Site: brandenburg
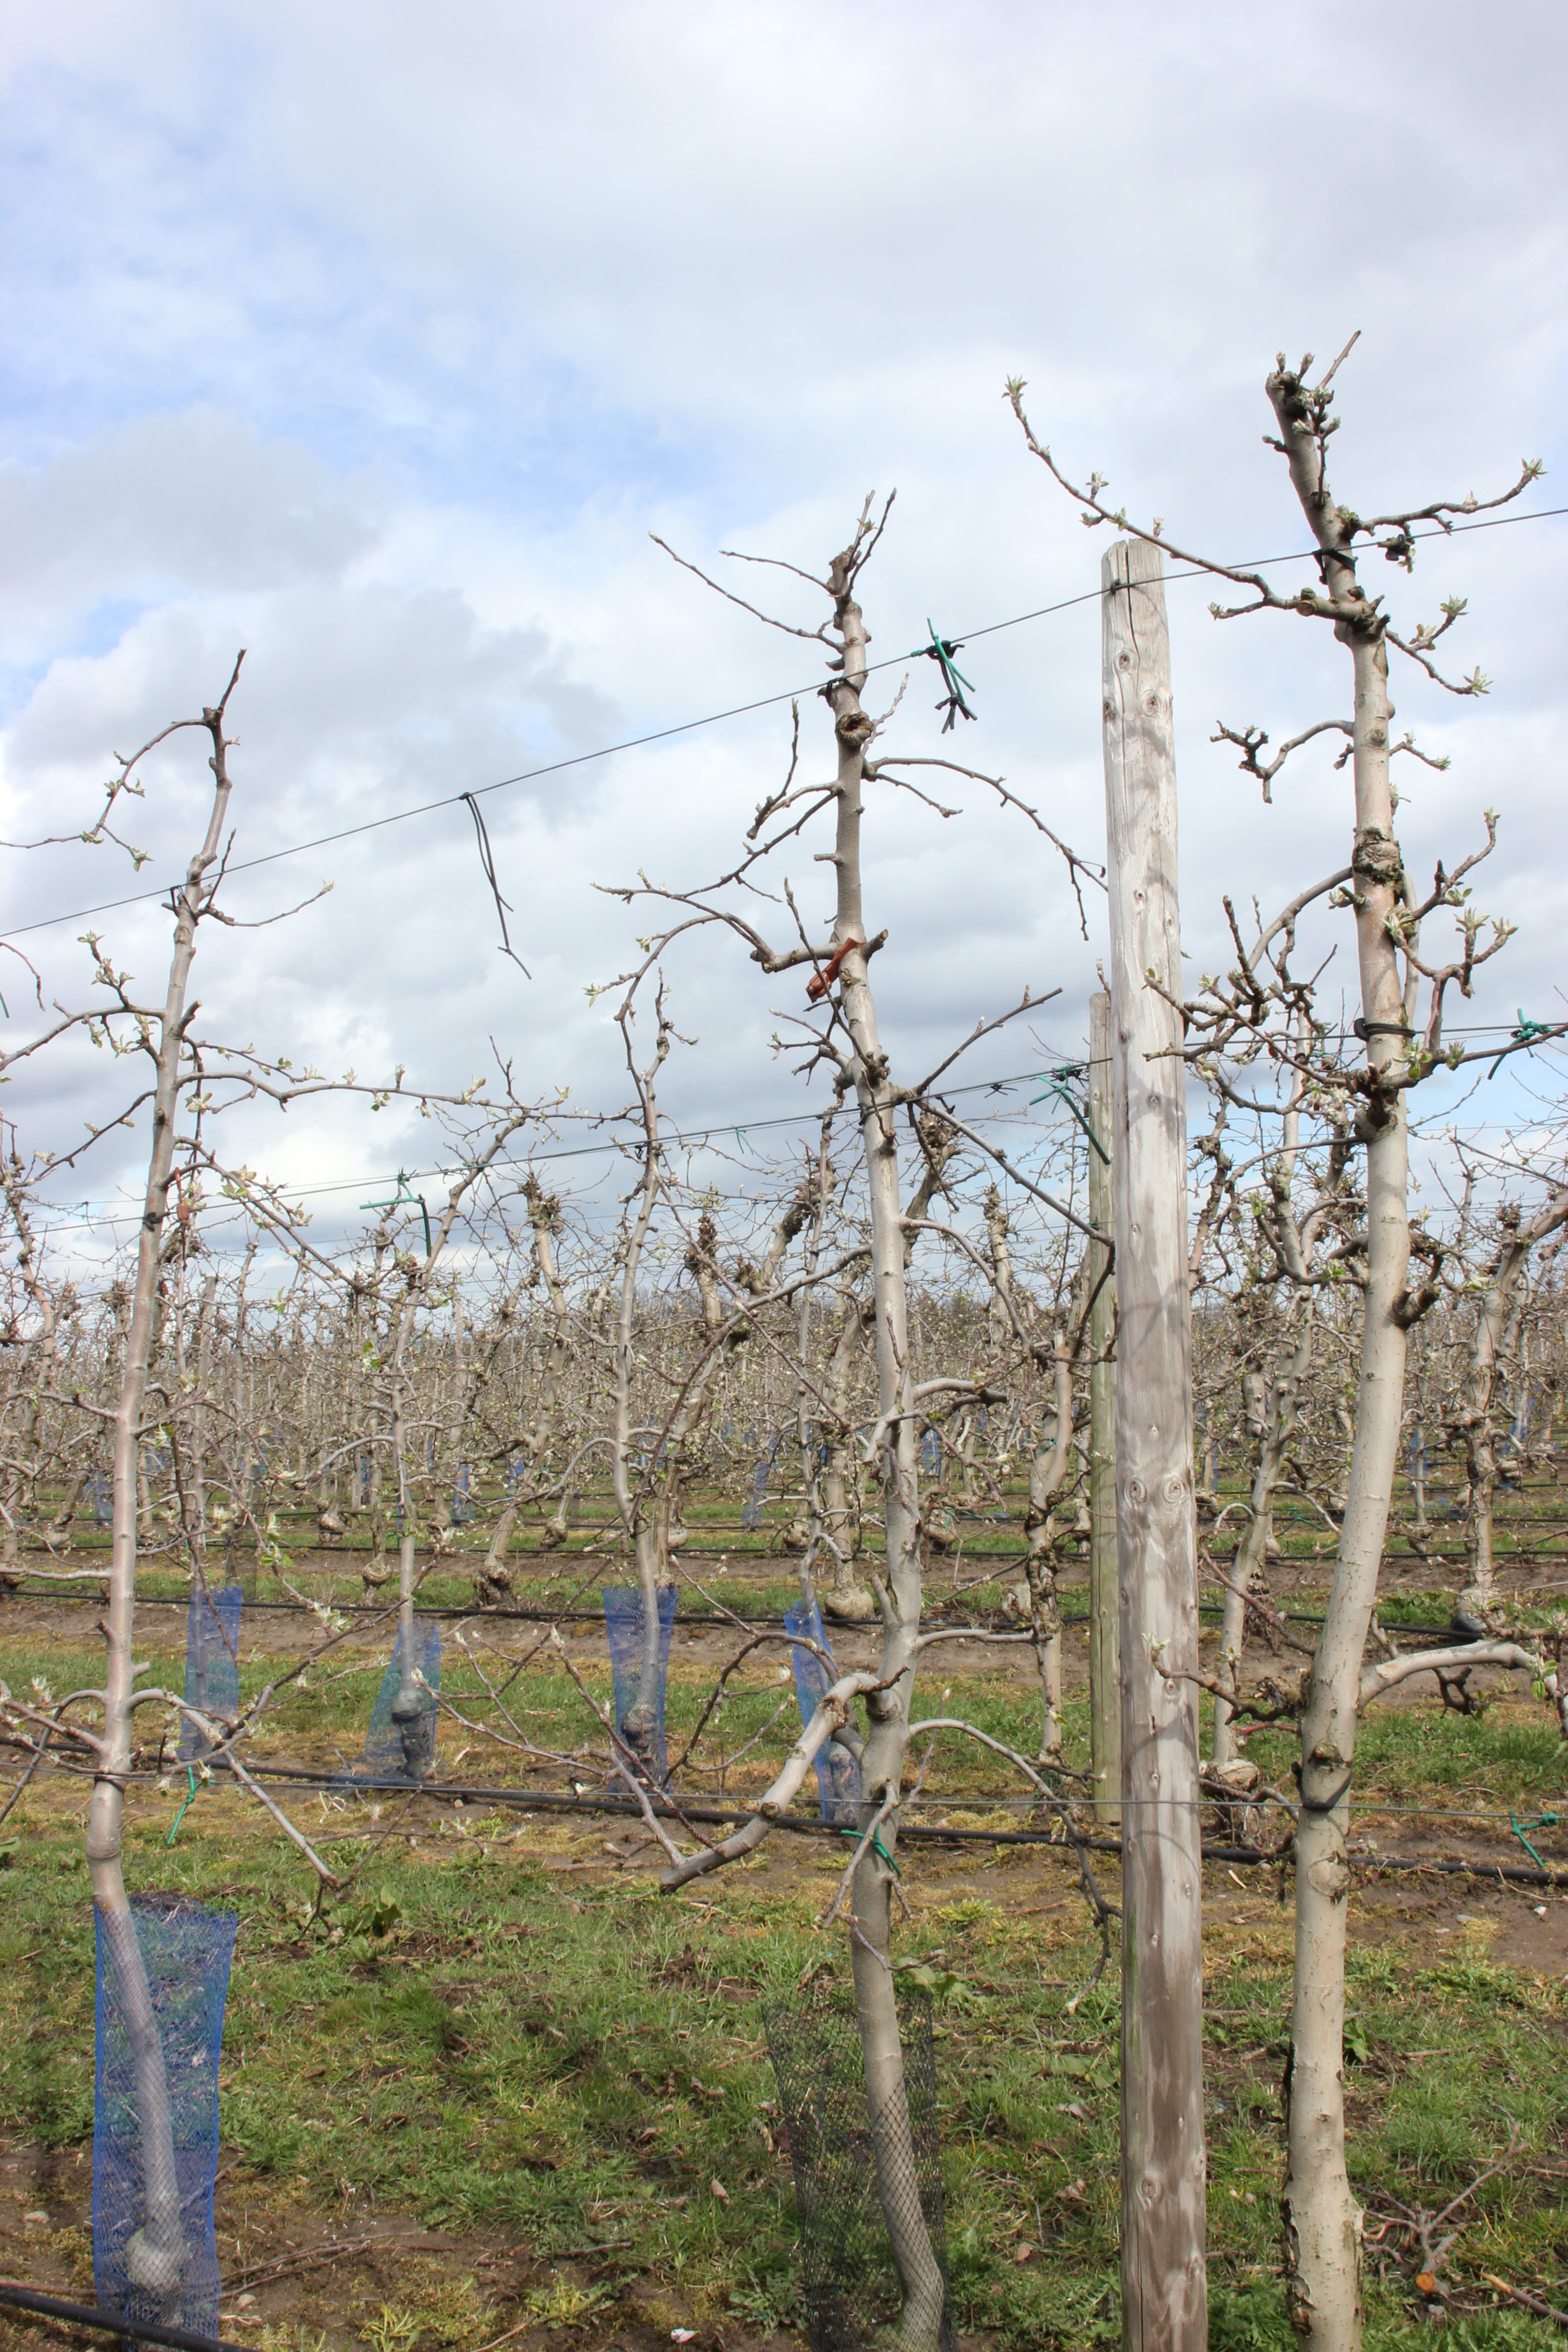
Growth stage (BBCH 55): Inflorescence emergence